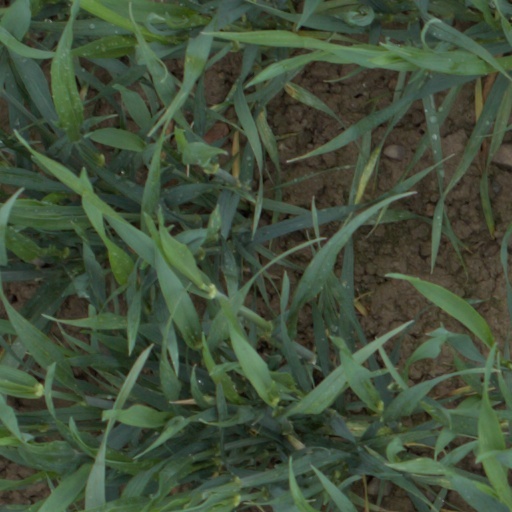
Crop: wheat